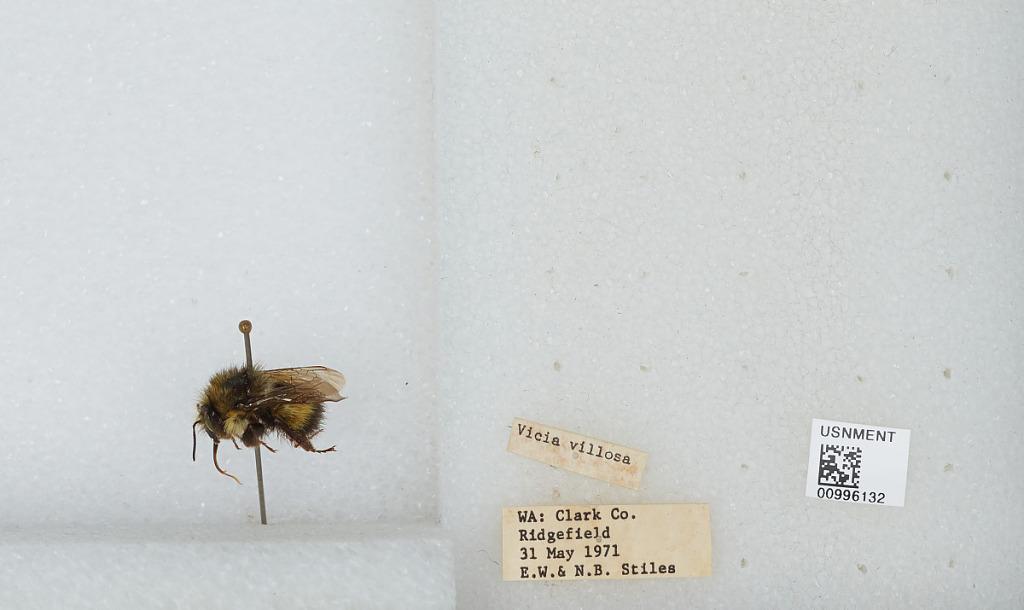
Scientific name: Bombus (Pyrobombus) flavifrons Cresson
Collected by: E. Stiles & N. Stiles
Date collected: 1971-5-31
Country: United States
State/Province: Washington
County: Clark
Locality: Ridgefield
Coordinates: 45.8153, -122.728